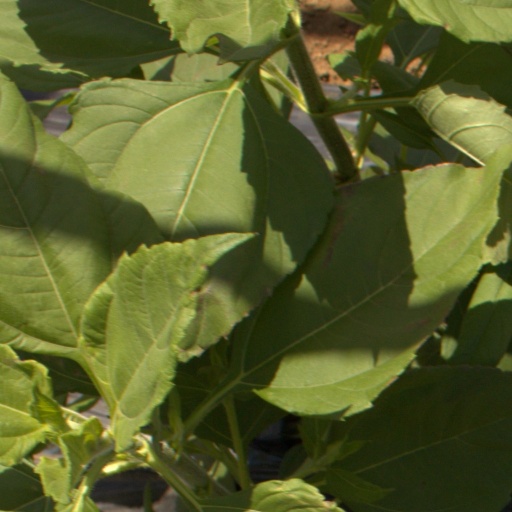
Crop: Jerusalem artichoke